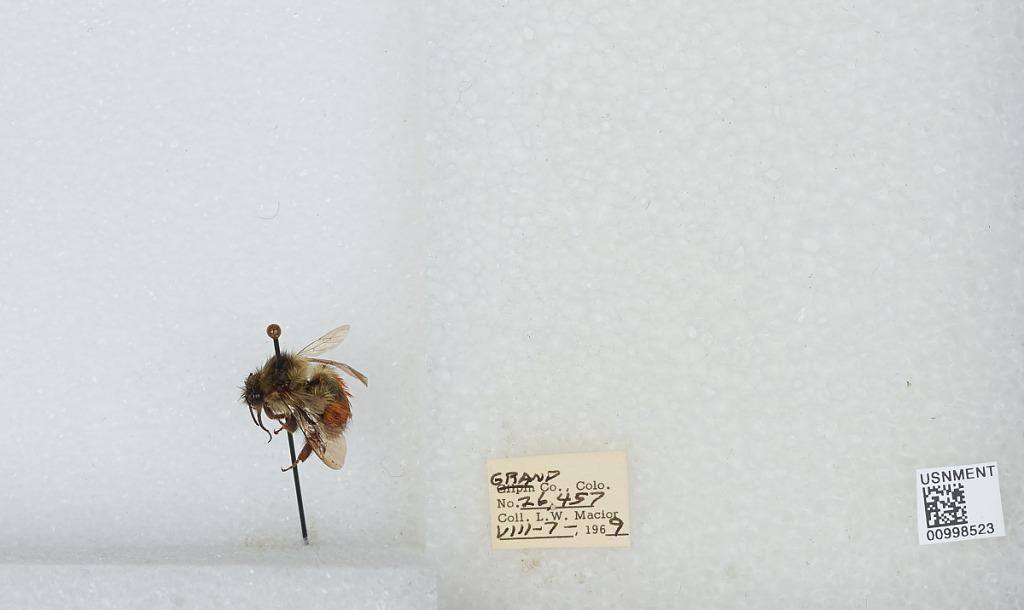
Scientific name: Bombus (Pyrobombus) melanopygus Nylander
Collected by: L. Macior
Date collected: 1969-8-7
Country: United States
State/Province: Colorado
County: Grand
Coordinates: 40.073, -106.103